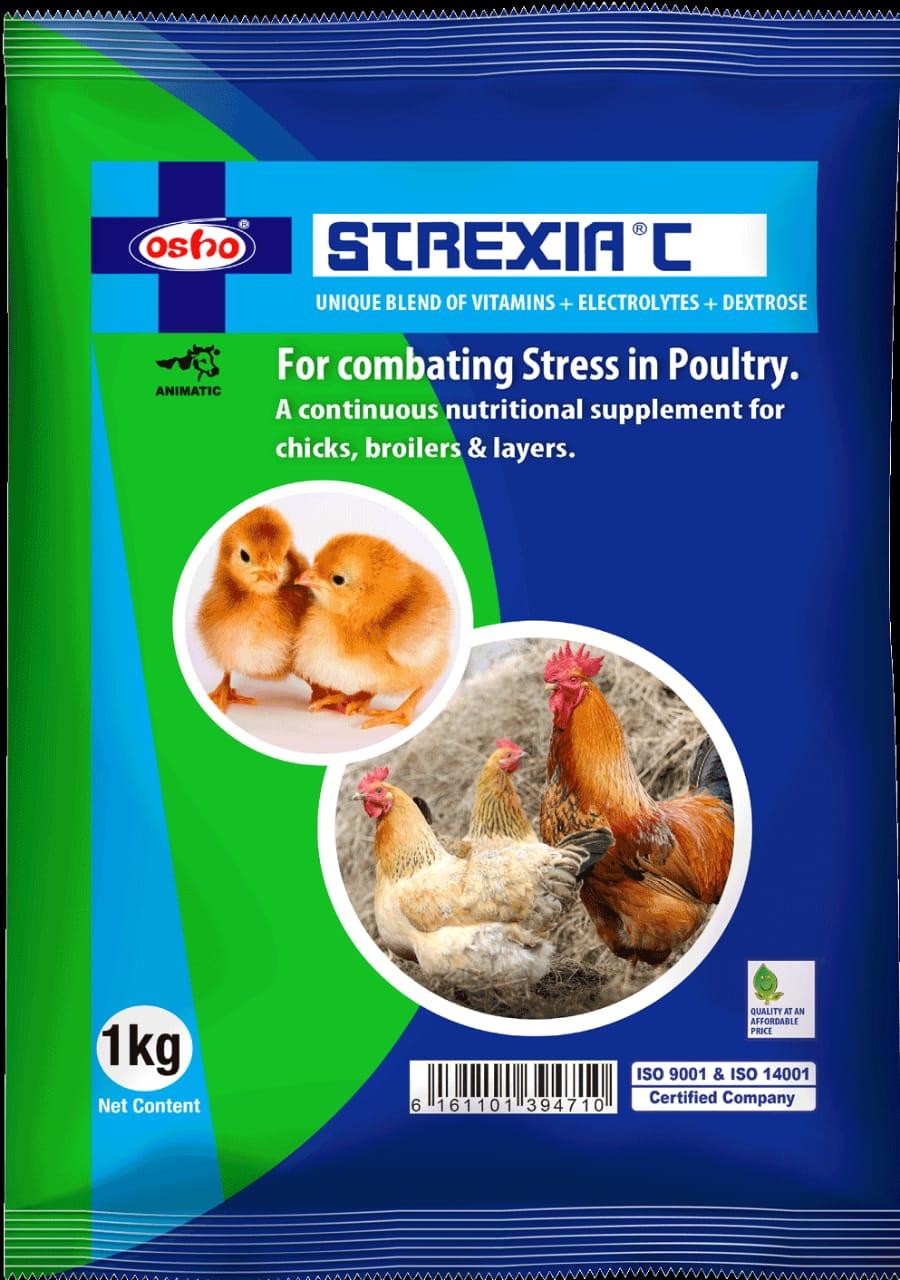
Kifungashio chenye rangi ya bluu na kijani kikiwa na picha ya kuku wakubwa na vifaranga. Ni mfano wa dawa zinazopatikana kwenye maduka pembejeo za kilimo na dawa za mifugo, dawa hizi hutumika kwa kinga ya tiba ya magonjwa ya kuku, na huakisi umuhimu wa kuhudumia kuku kwa njia bora  ili kuhakikisha afya na ustawi wao.